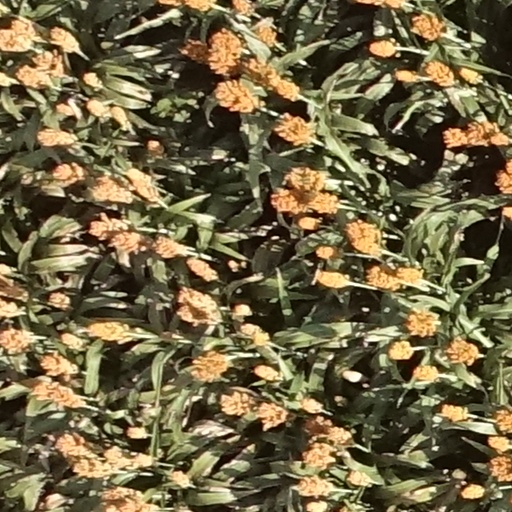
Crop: sorghum